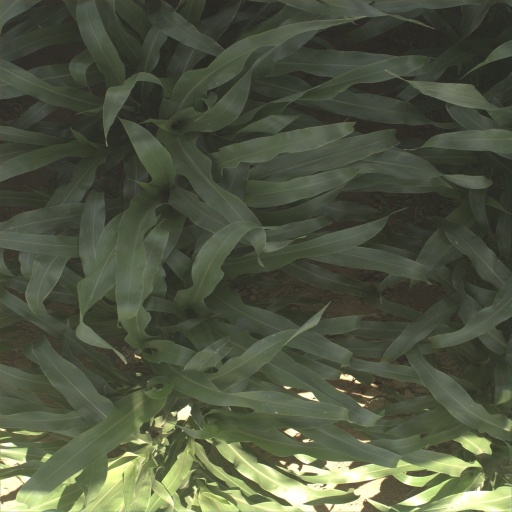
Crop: sorghum